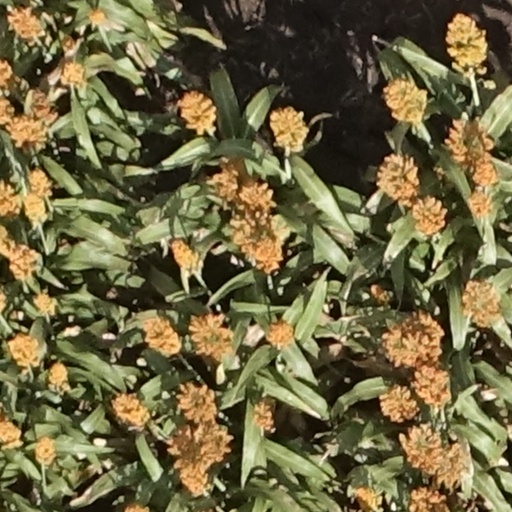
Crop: sorghum